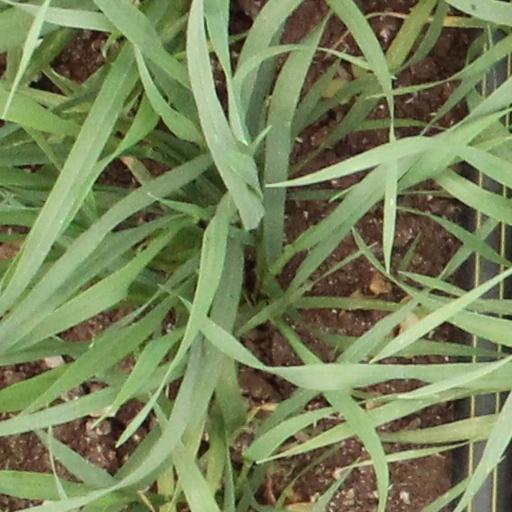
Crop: wheat